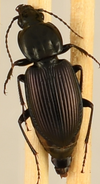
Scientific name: Pterostichus trinarius
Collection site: Blandy Experimental Farm NEON (BLAN), plot BLAN_009